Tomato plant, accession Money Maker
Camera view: horizontal (90 deg, fisheye); turntable rotation: 90 degrees
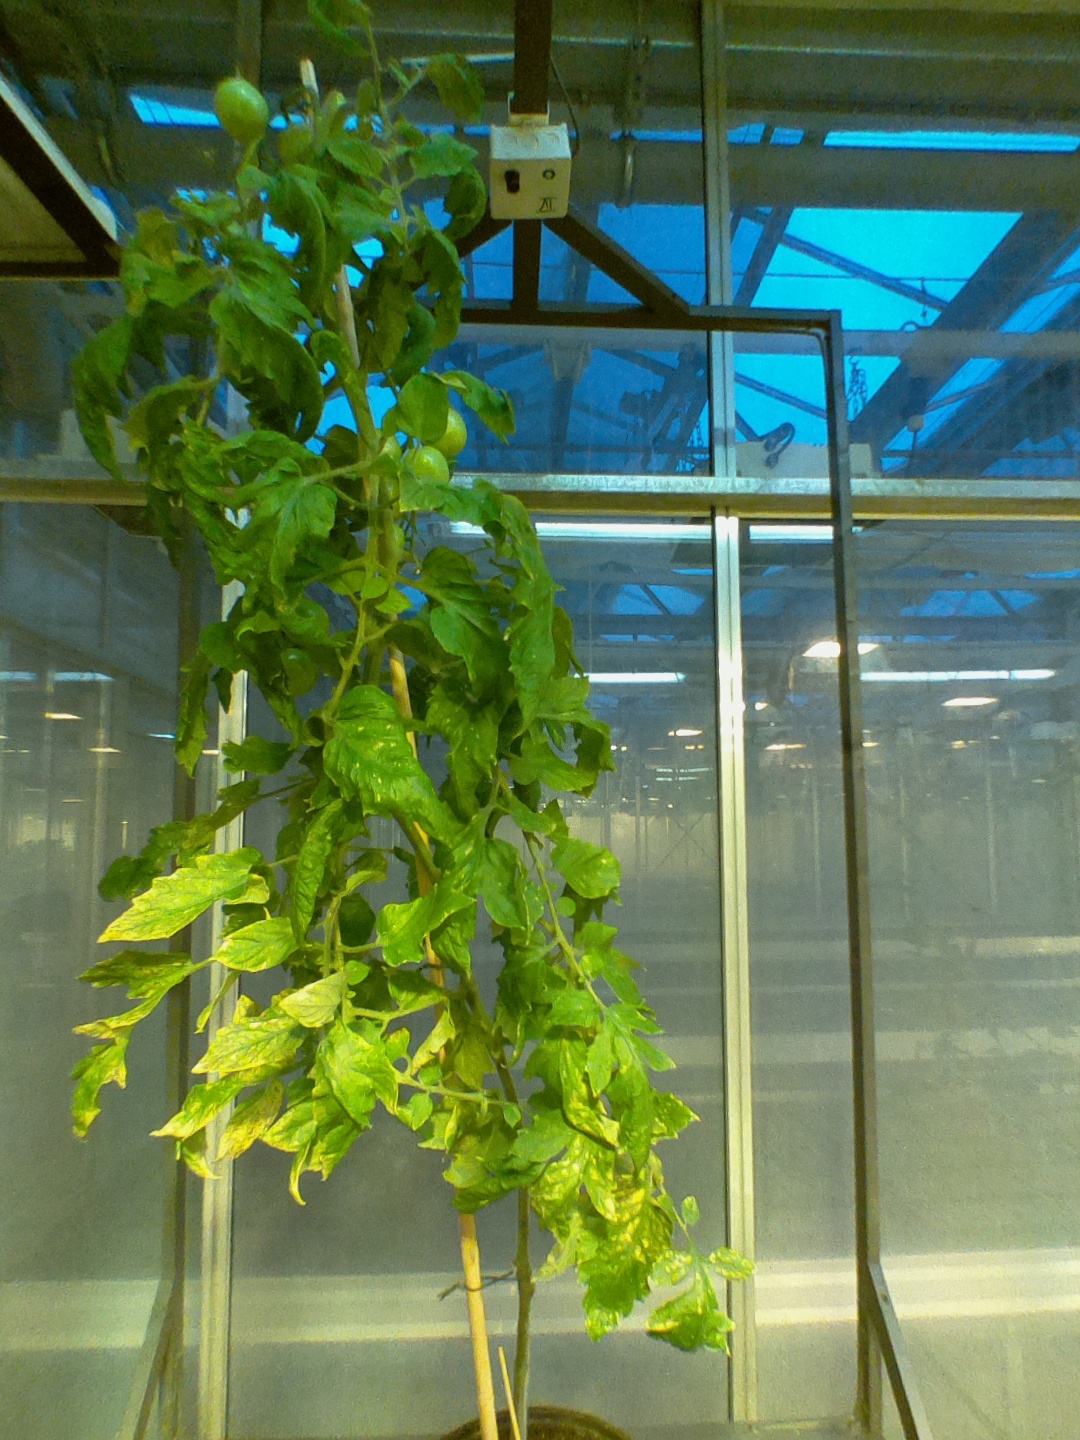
BBCH growth stage 78: 80% -90% of final fruit size